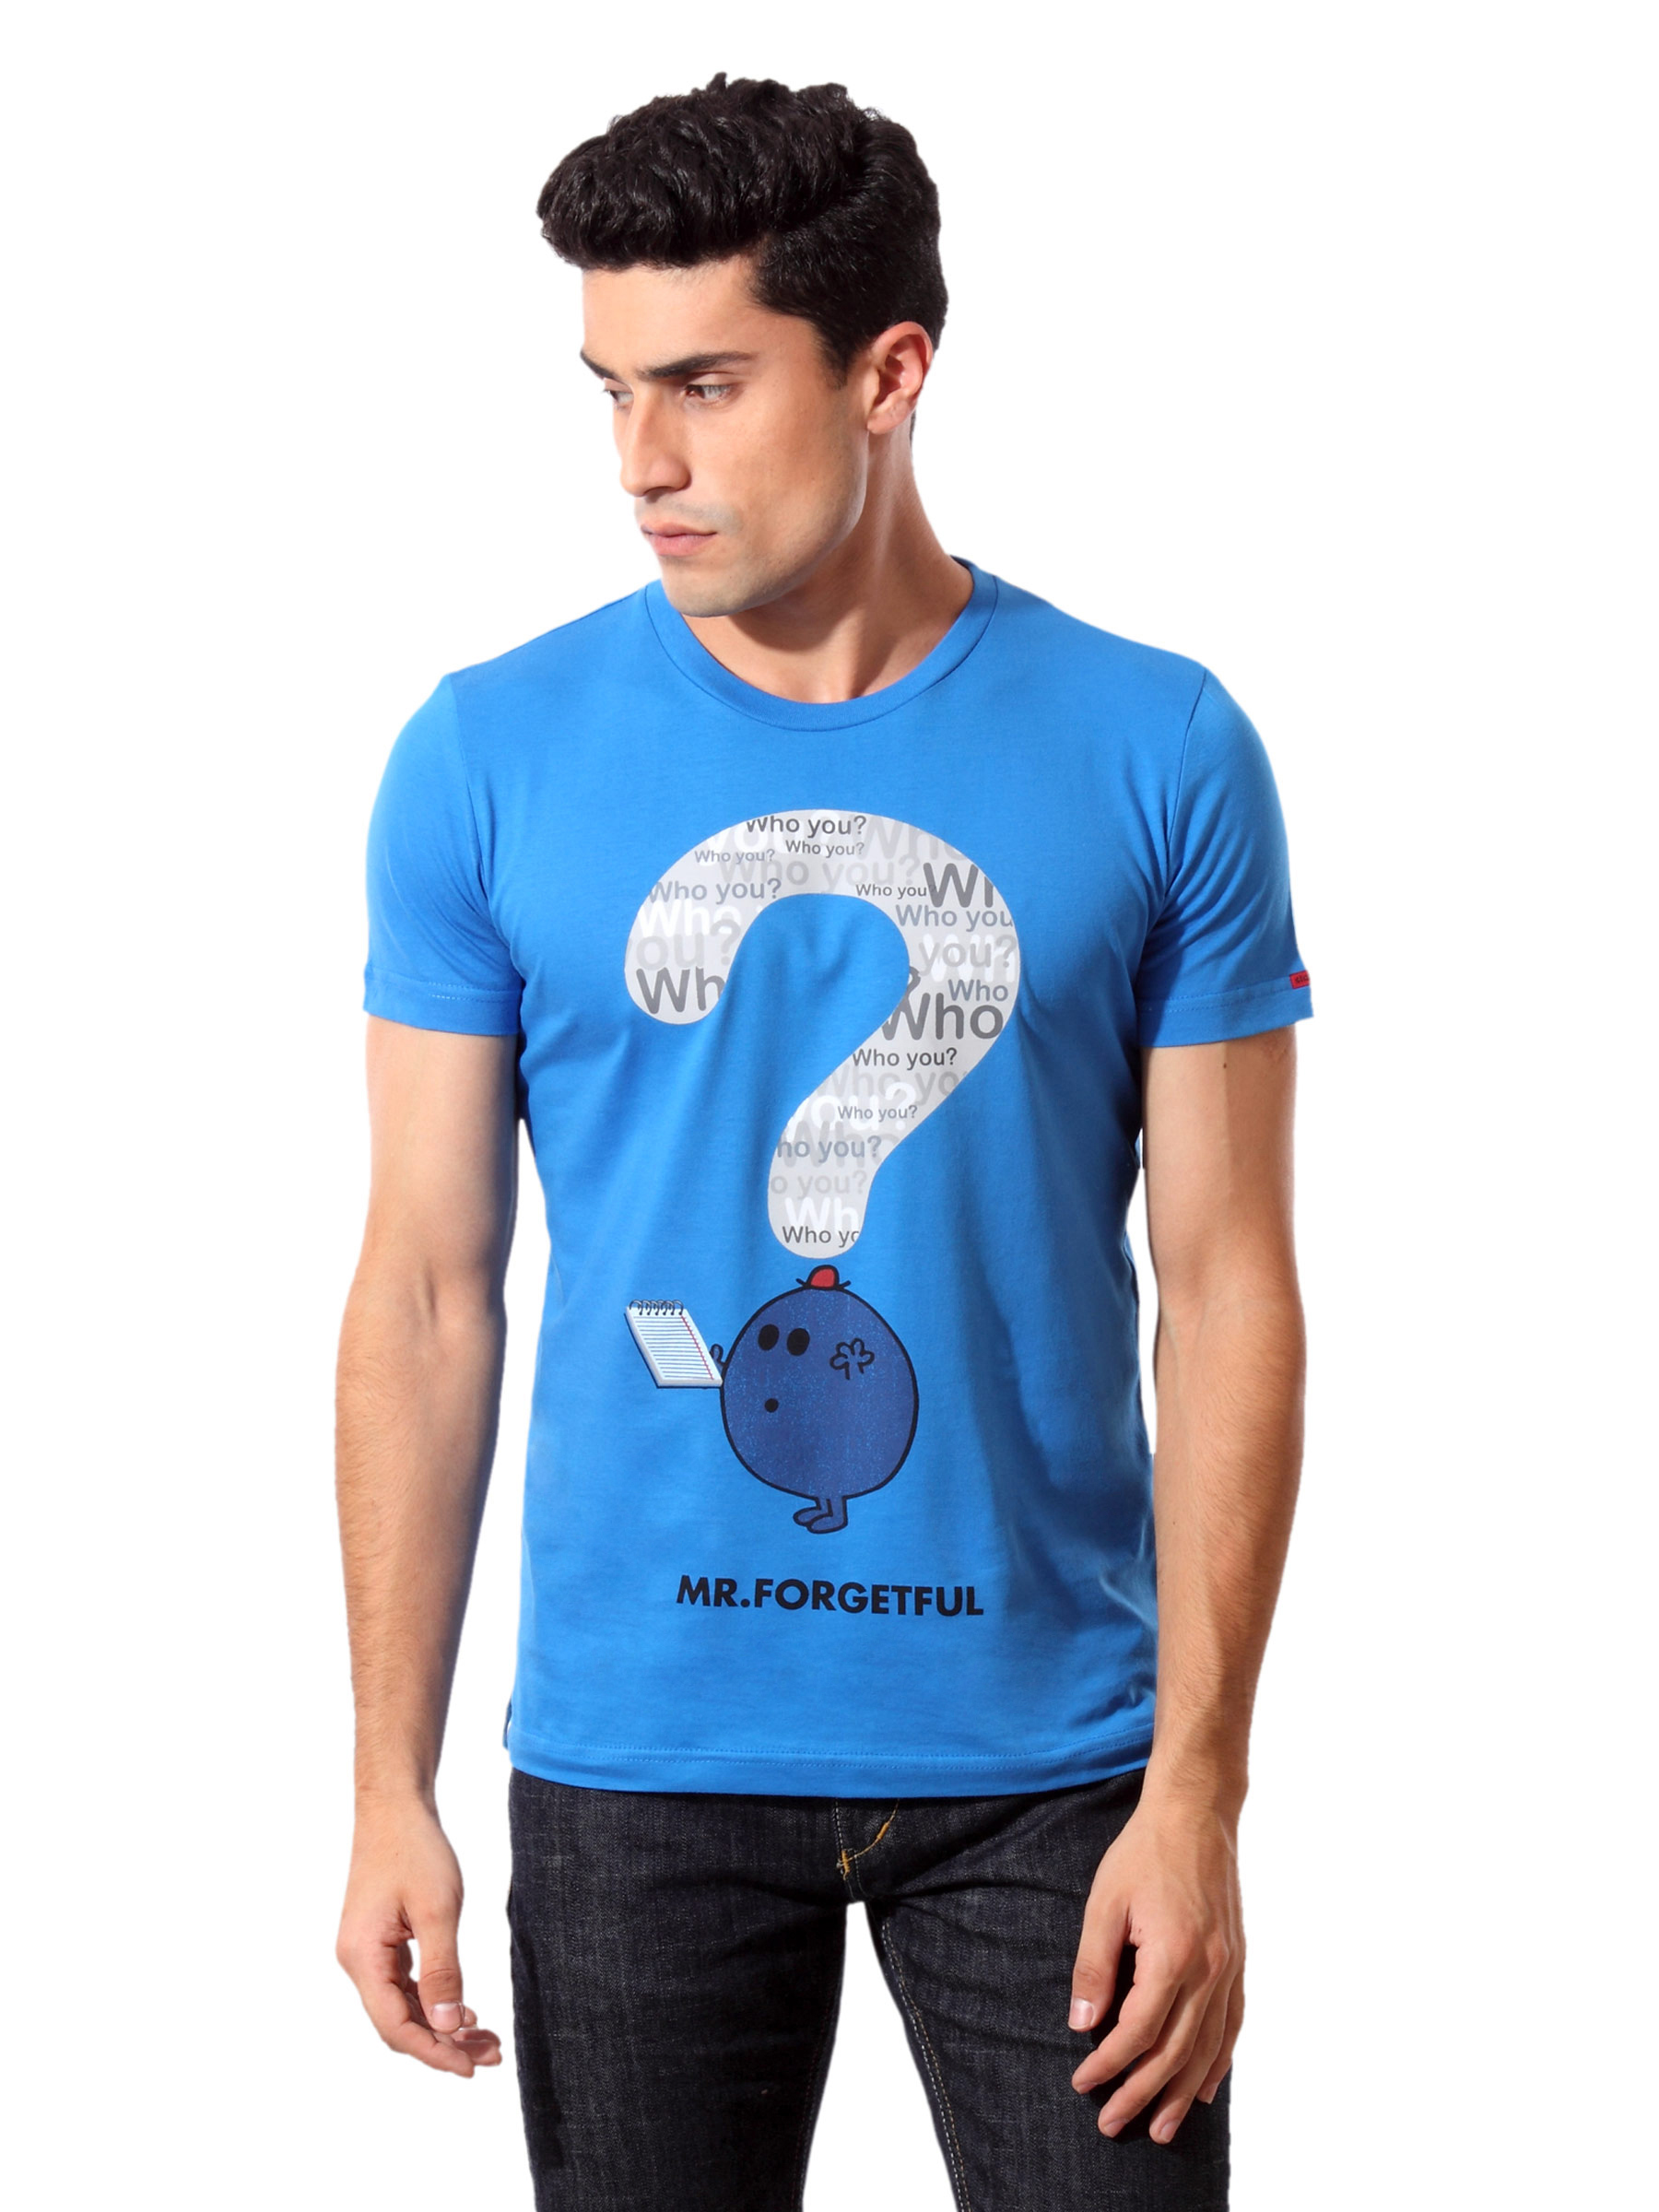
Mr. Men Blue Mr. Forgetful T-shirt
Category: Apparel / Topwear / Tshirts
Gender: Men
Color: Blue
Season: Summer 2012
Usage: Casual